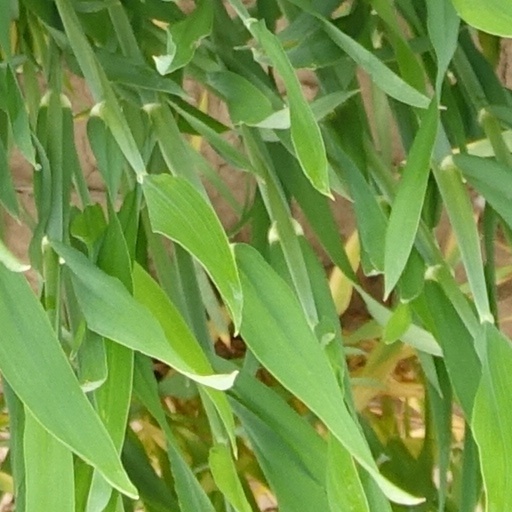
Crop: wheat